German bombing of Britain, 1914–1918

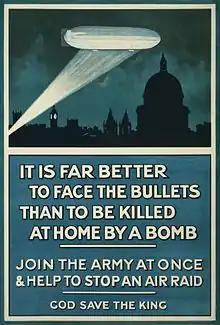

On 6 August 1914, the German Army Zeppelin Z VI bombed the Belgian city of Liège, killing nine civilians. Ten more died in a night attack on Antwerp on 25 August and 2 September. In the first month of the war, Germany formed the ("Ostend Carrier Pigeon Detachment"), a cover name for an elite air unit, commanded by Wilhelm Siegert, to be used for the bombing of the Channel Ports, when new long-range aircraft became available. During the opening months of the war, a German pilot flying a regularly dropped bombs on Paris. The first raid consisted of five small bombs and a note demanding the immediate surrender of Paris and the French nation. Before the stabilisation of the Western Front, German aircraft made a number of raids on Paris, slightly damaging Notre Dame Cathedral. The first bombing raids on England were nuisance raids carried out against Channel ports. German press reports mention a raid carried out on 27 October but there is no British record of an incident on this date.